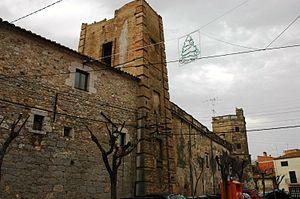
Sant Pere Pescador est une commune d'Espagne dans la communauté autonome de Catalogne, province de Gérone, de la comarque d'Alt Empordà